Bus Center-Mae Station

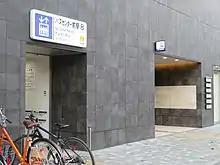
Station entrance (November 2016)

The station opened on 10 June 1976 coinciding with the opening of the Tozai Line from Kotoni Station to Shiroishi Station.